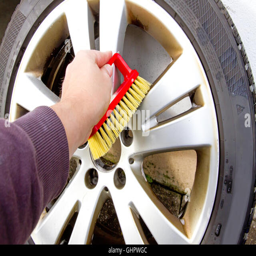
man cleaning alloy wheels with a brush